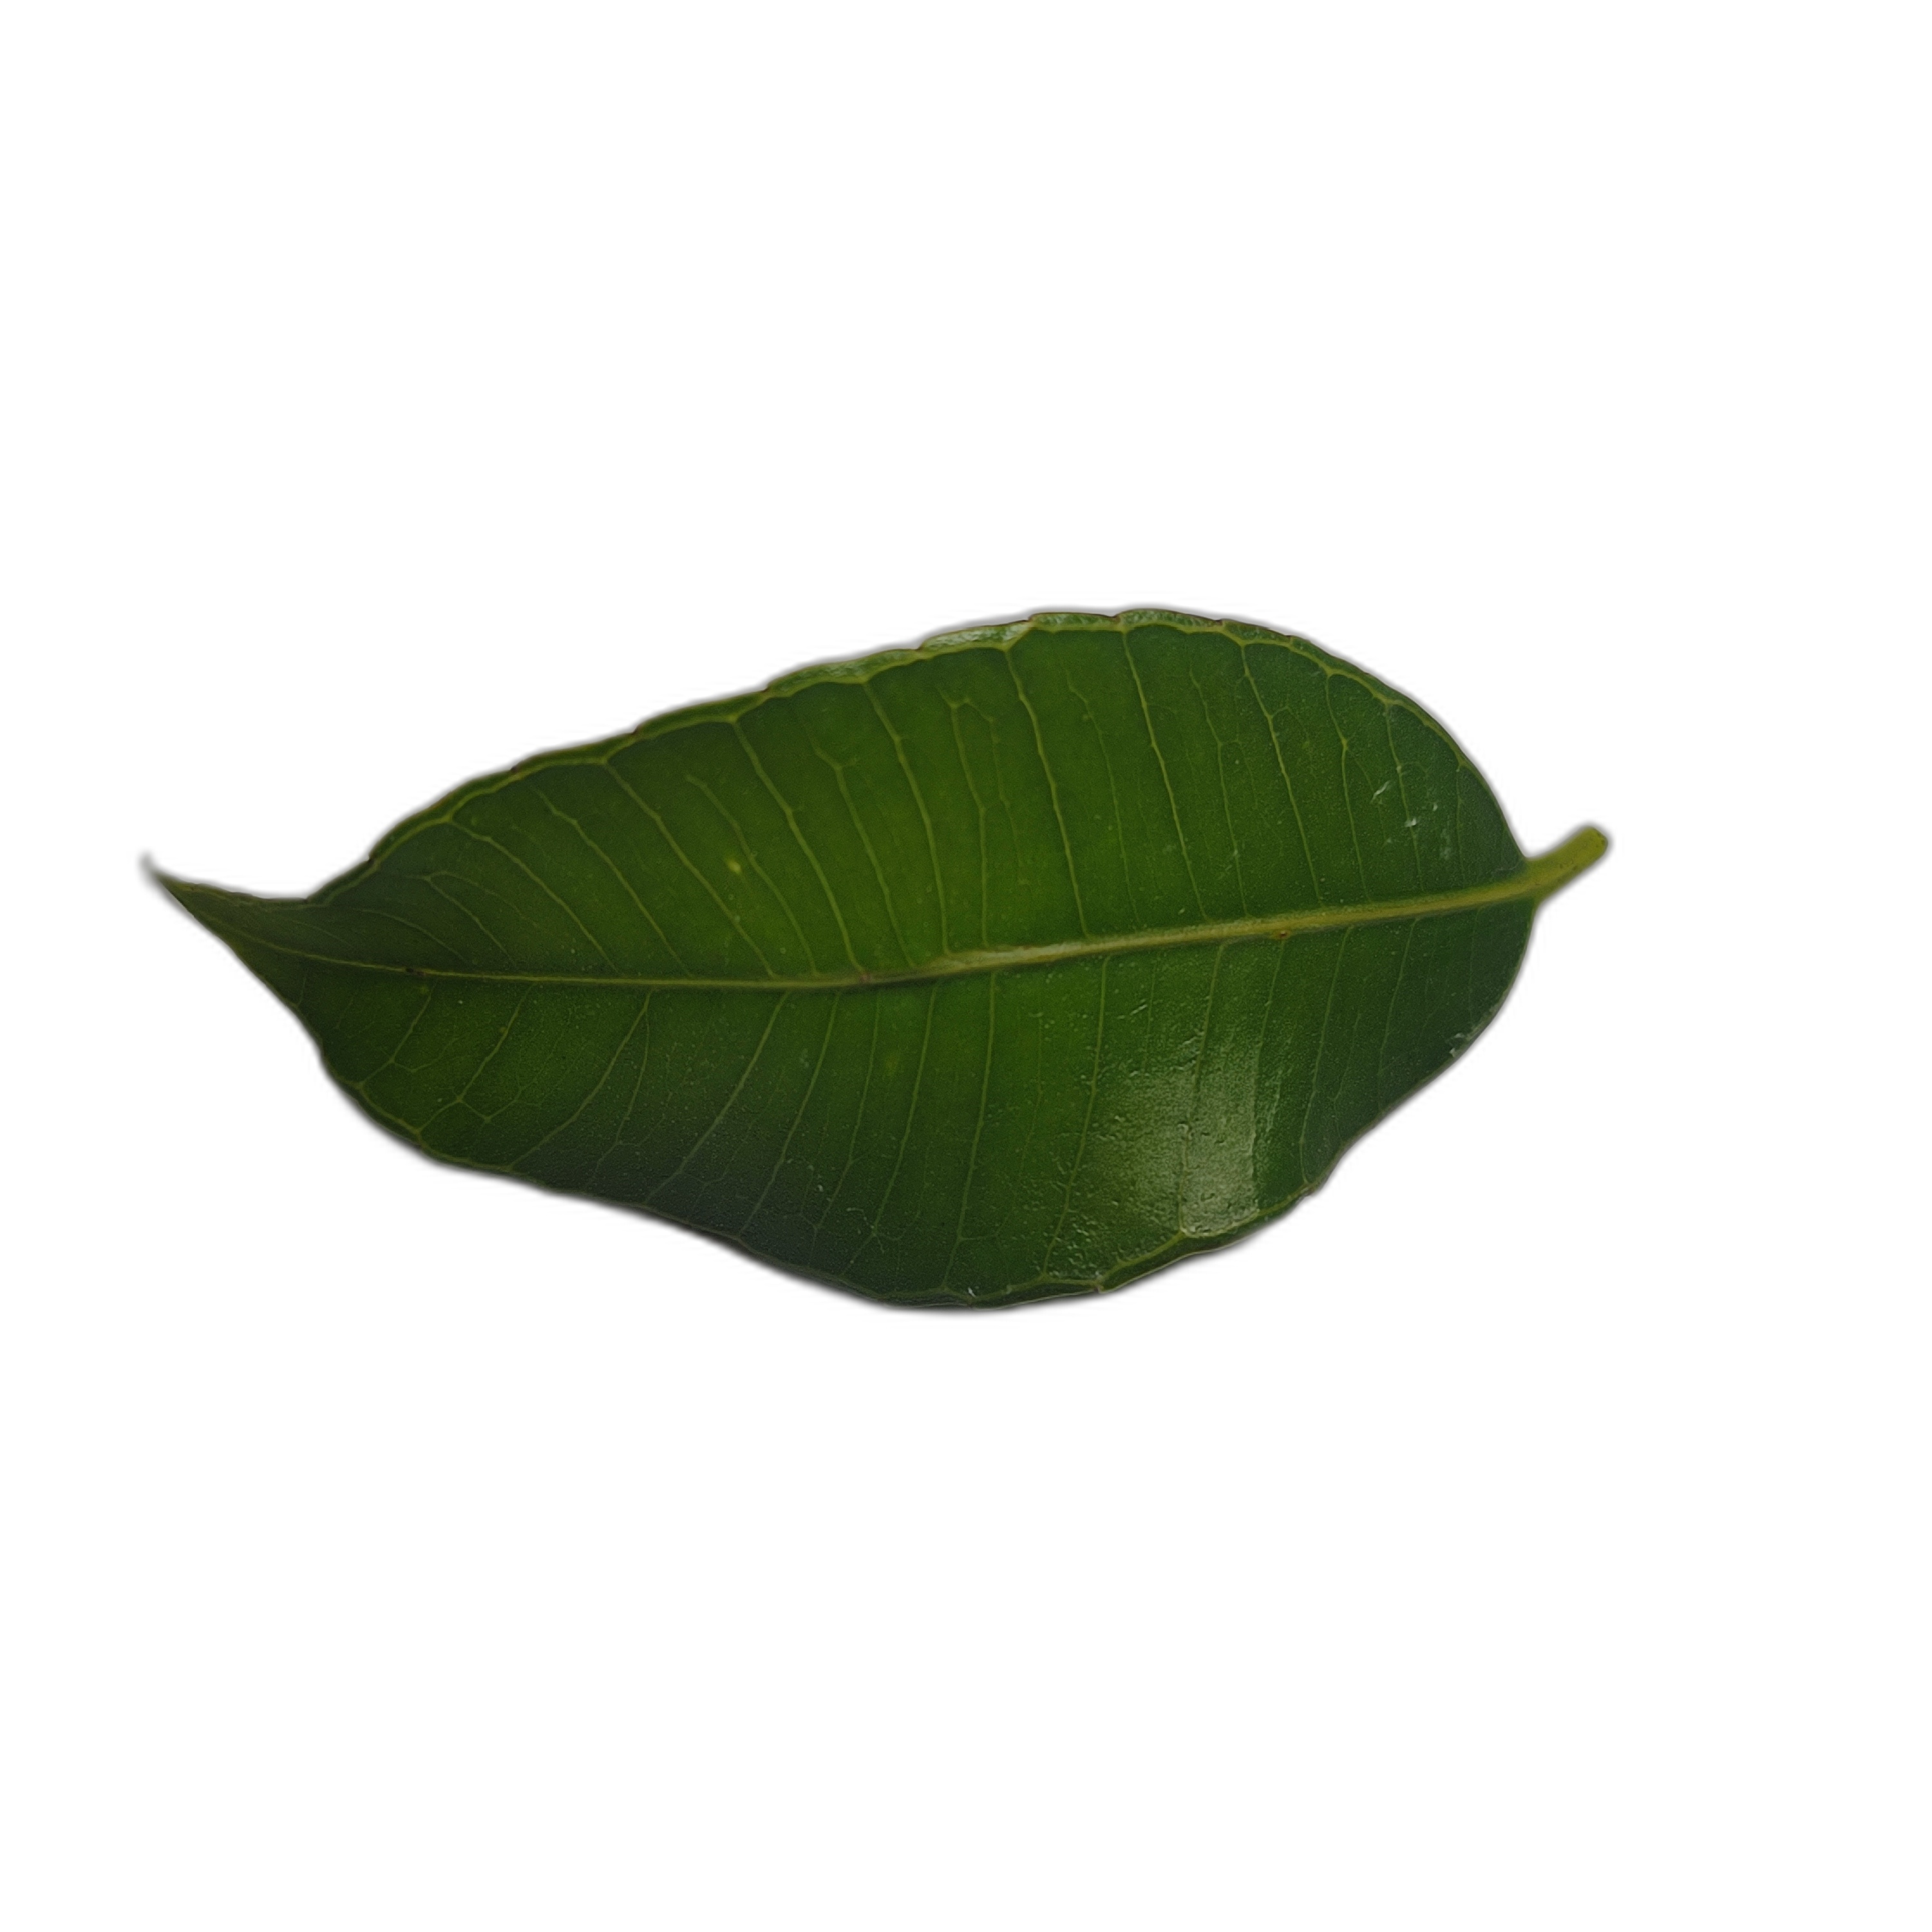
Label: healthy